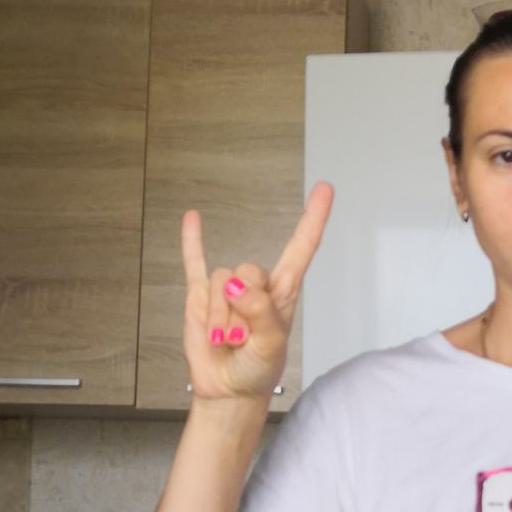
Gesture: rock